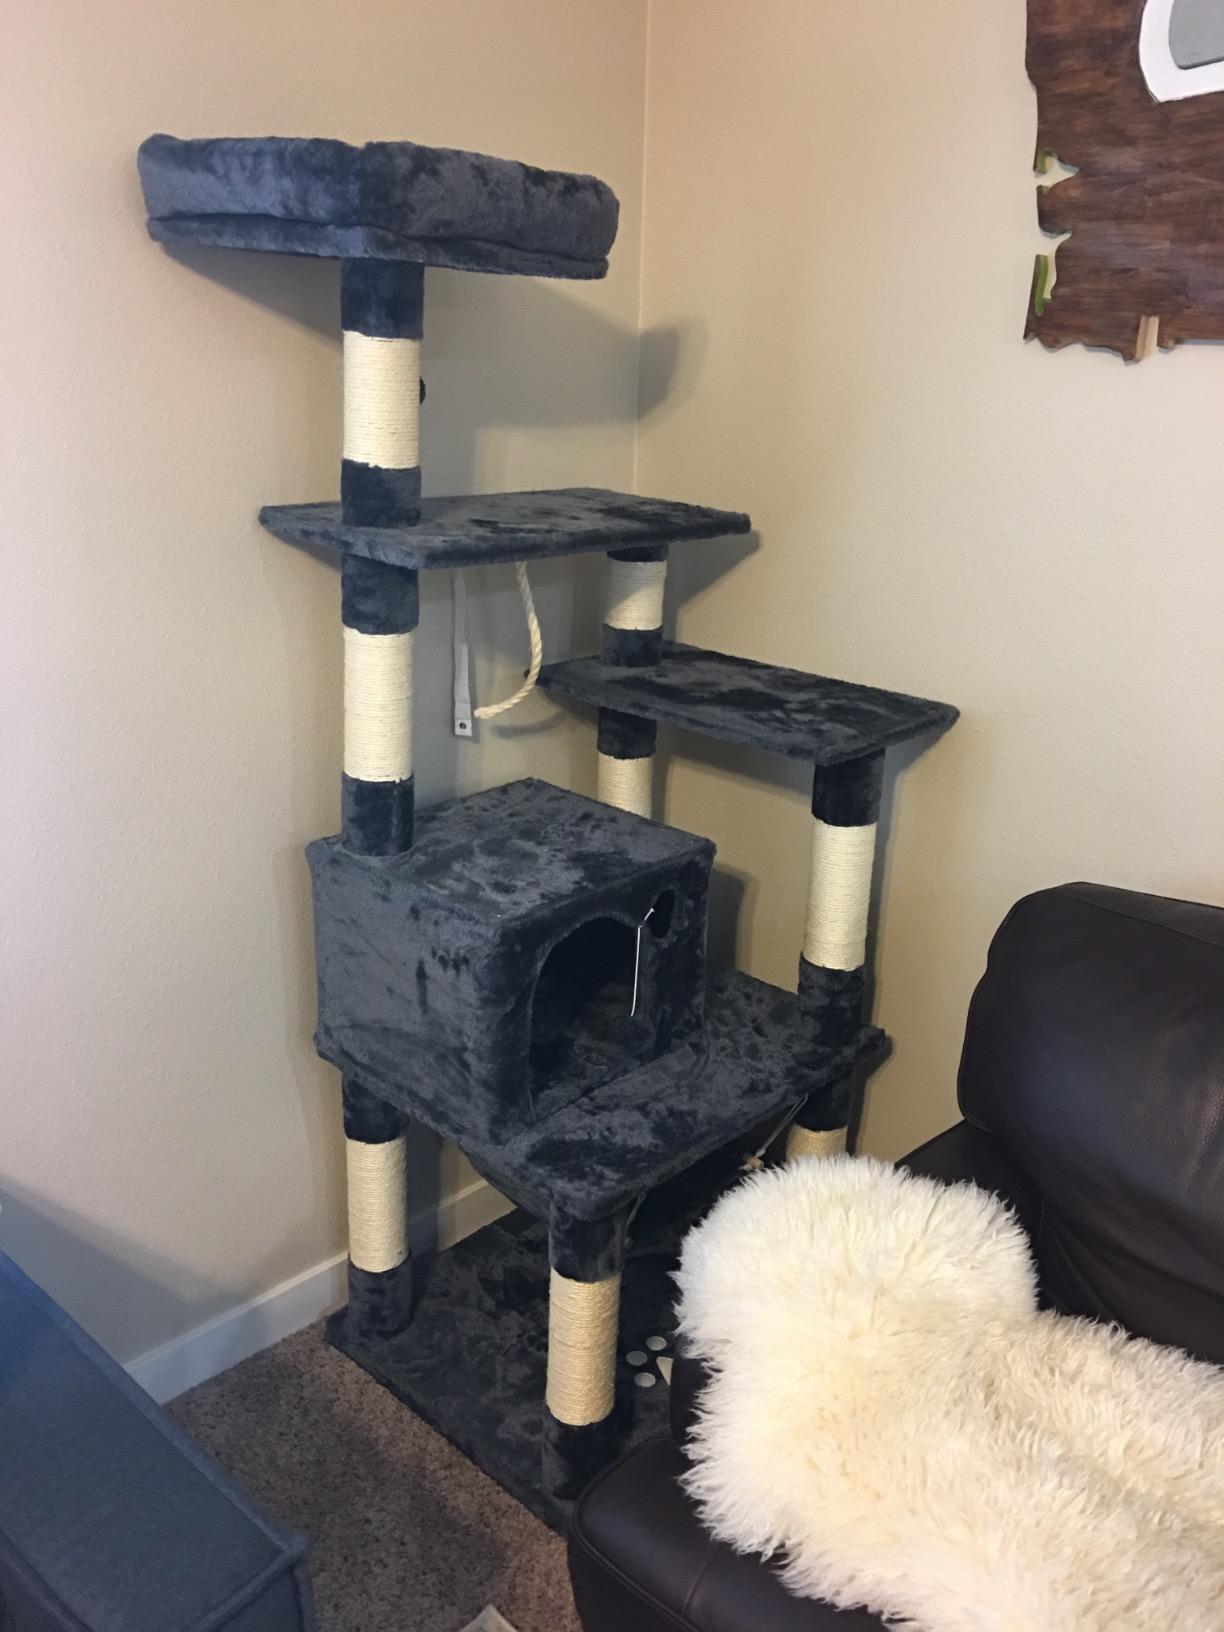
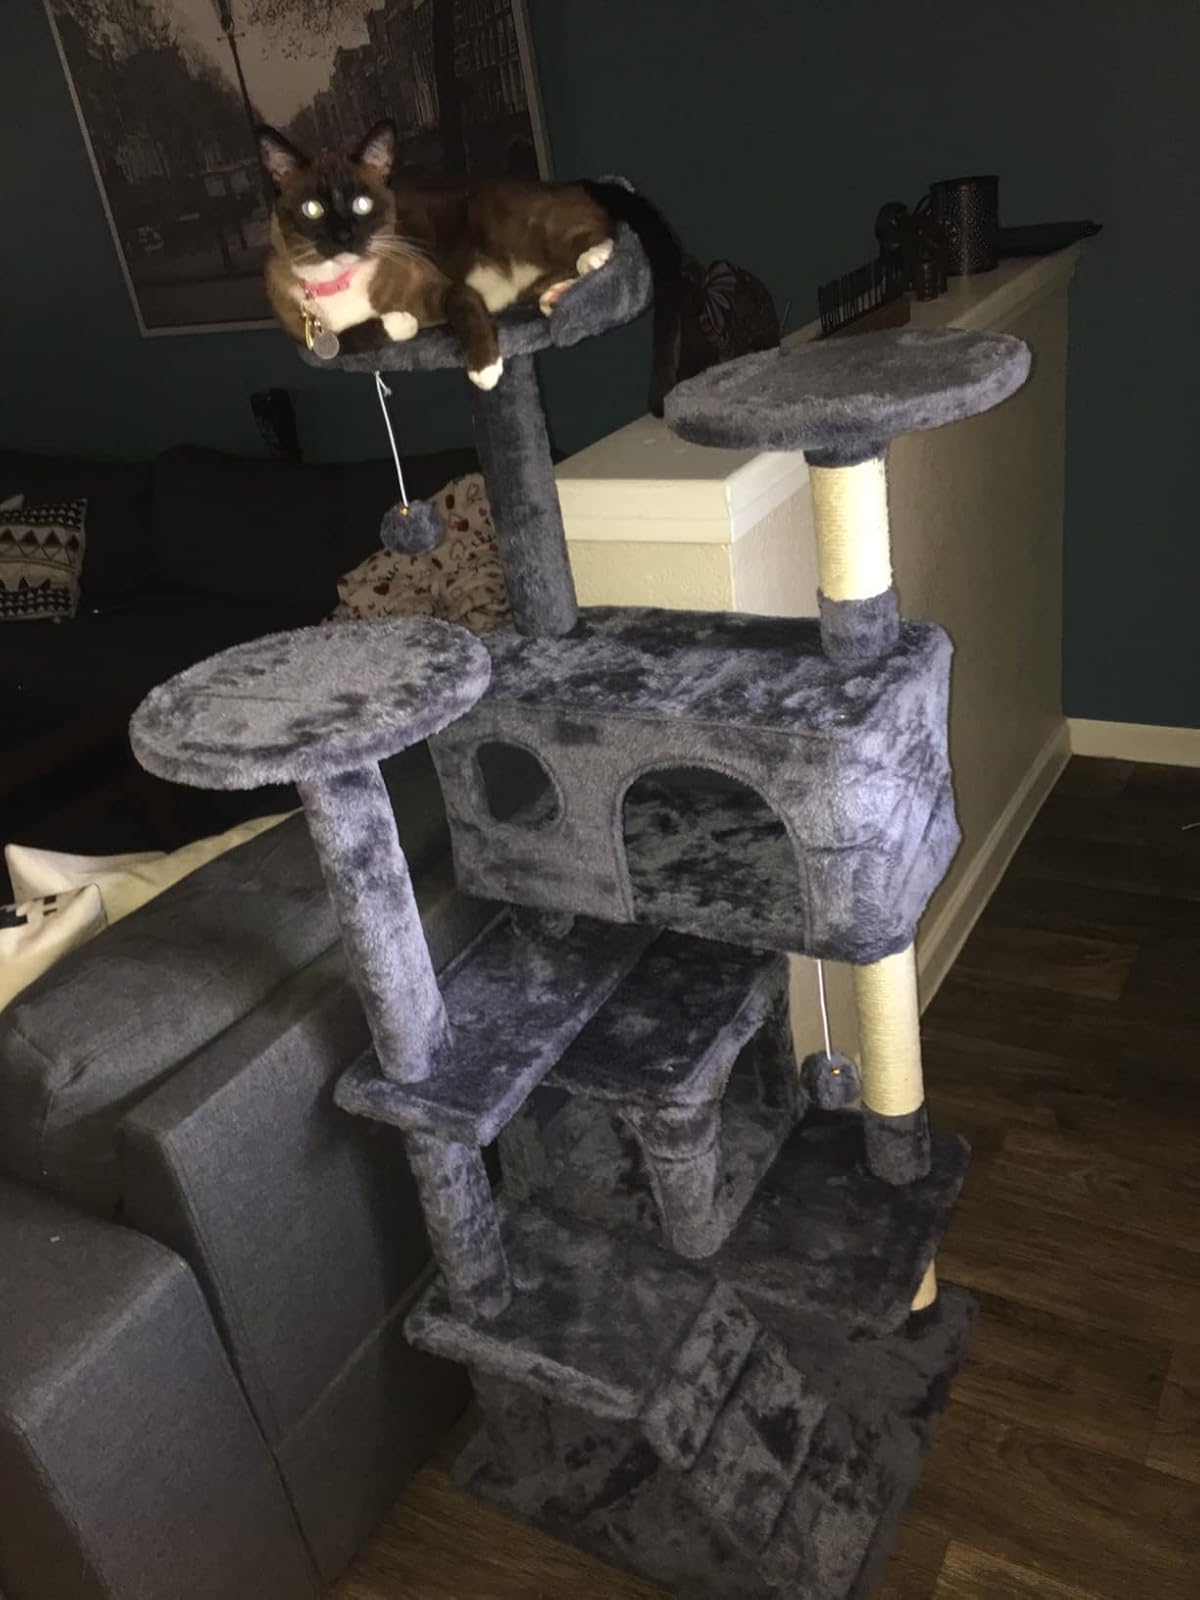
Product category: items_cat tree
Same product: no